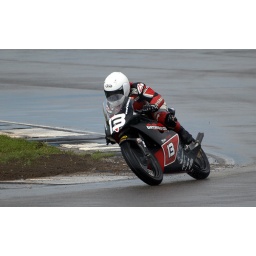
Junior Powerbike Class Powerbike class.Female who took pole in an all male class.